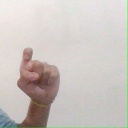
अक्षर: इ